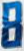
Number: 8